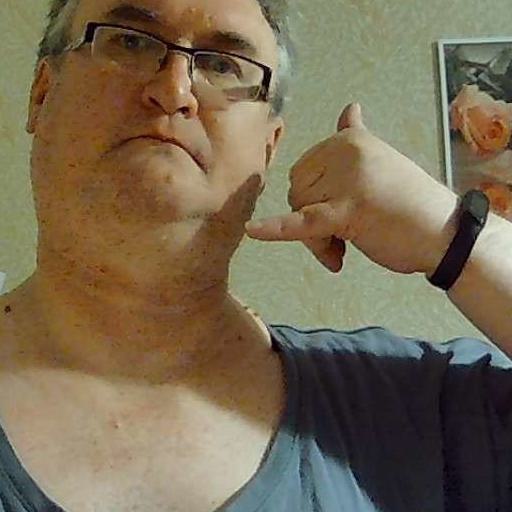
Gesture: call